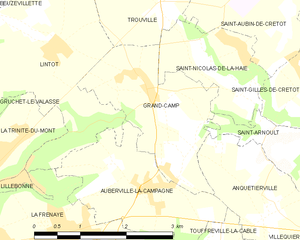
Carte des communes françaises Grand-Camp